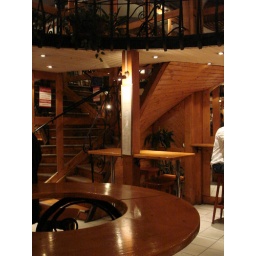
one of the few places hat was open 24 hours...we liked to sit in the balcony